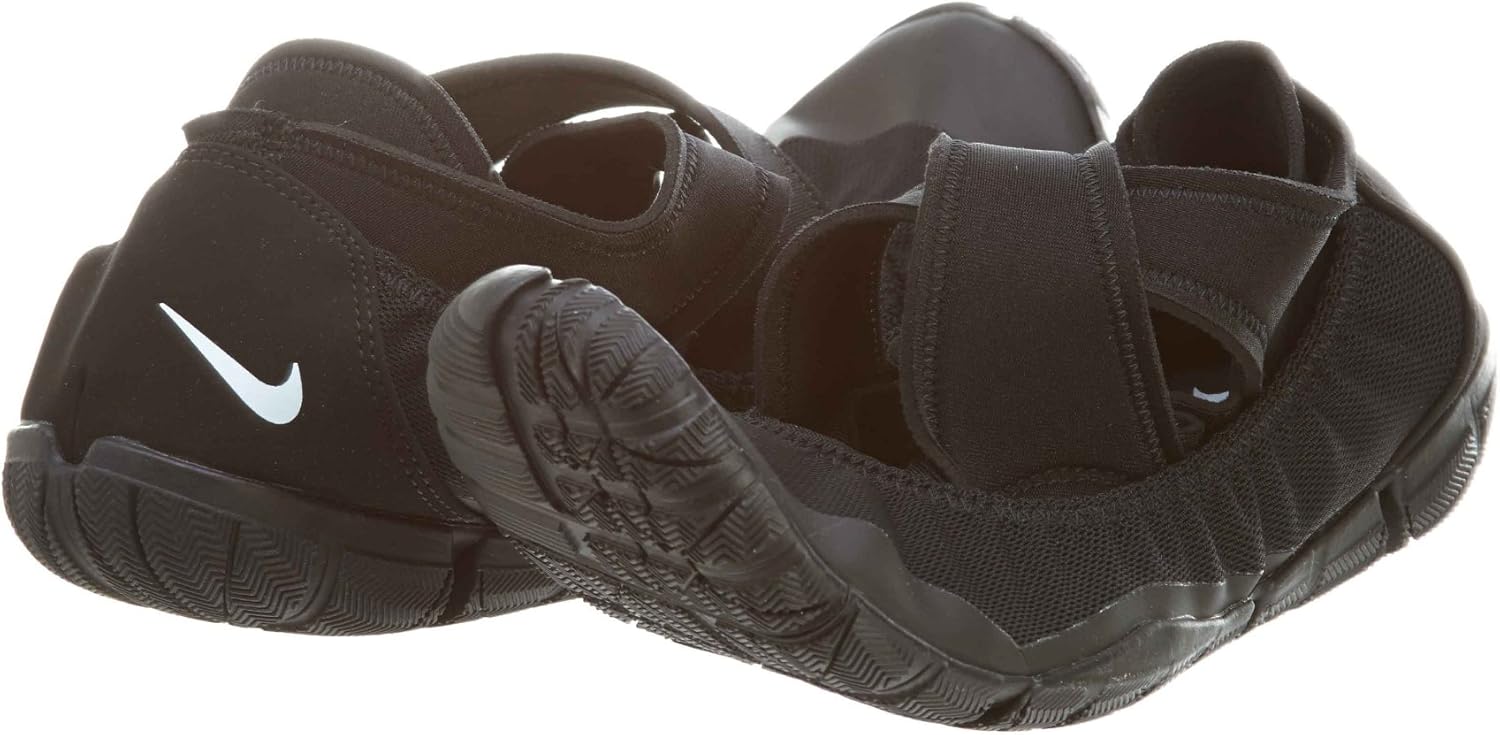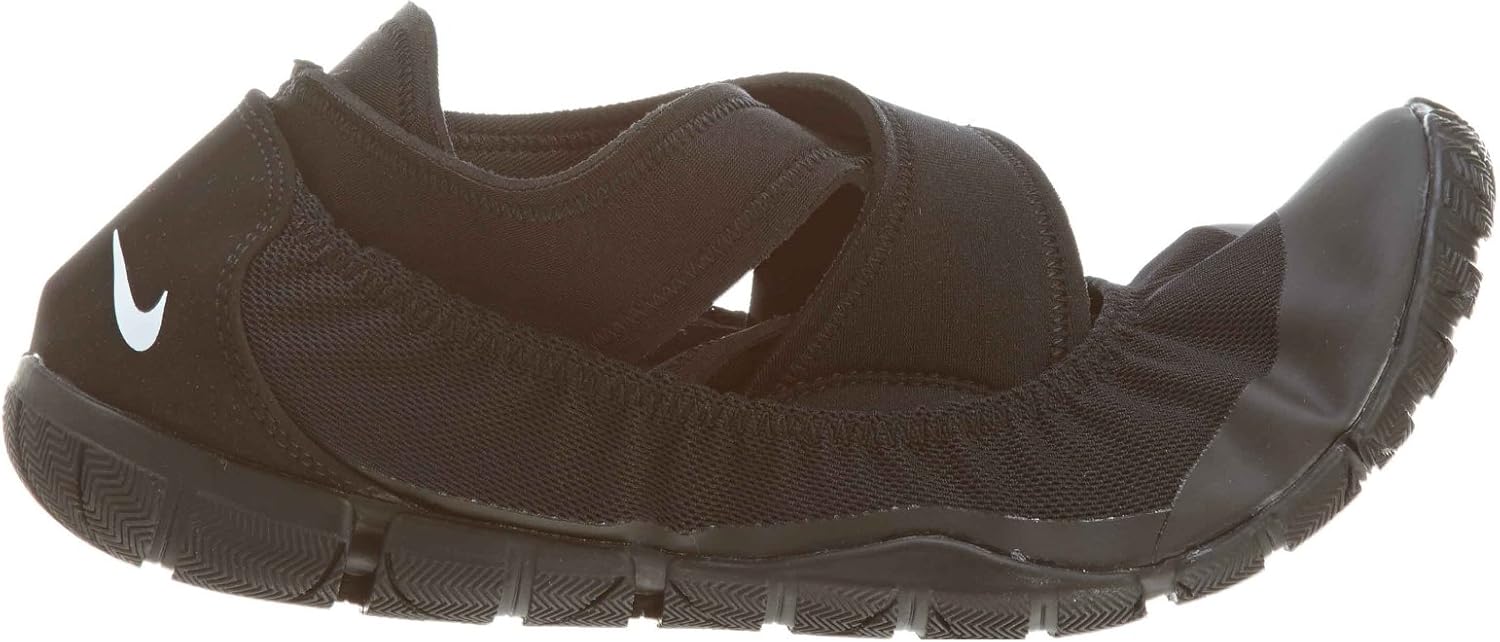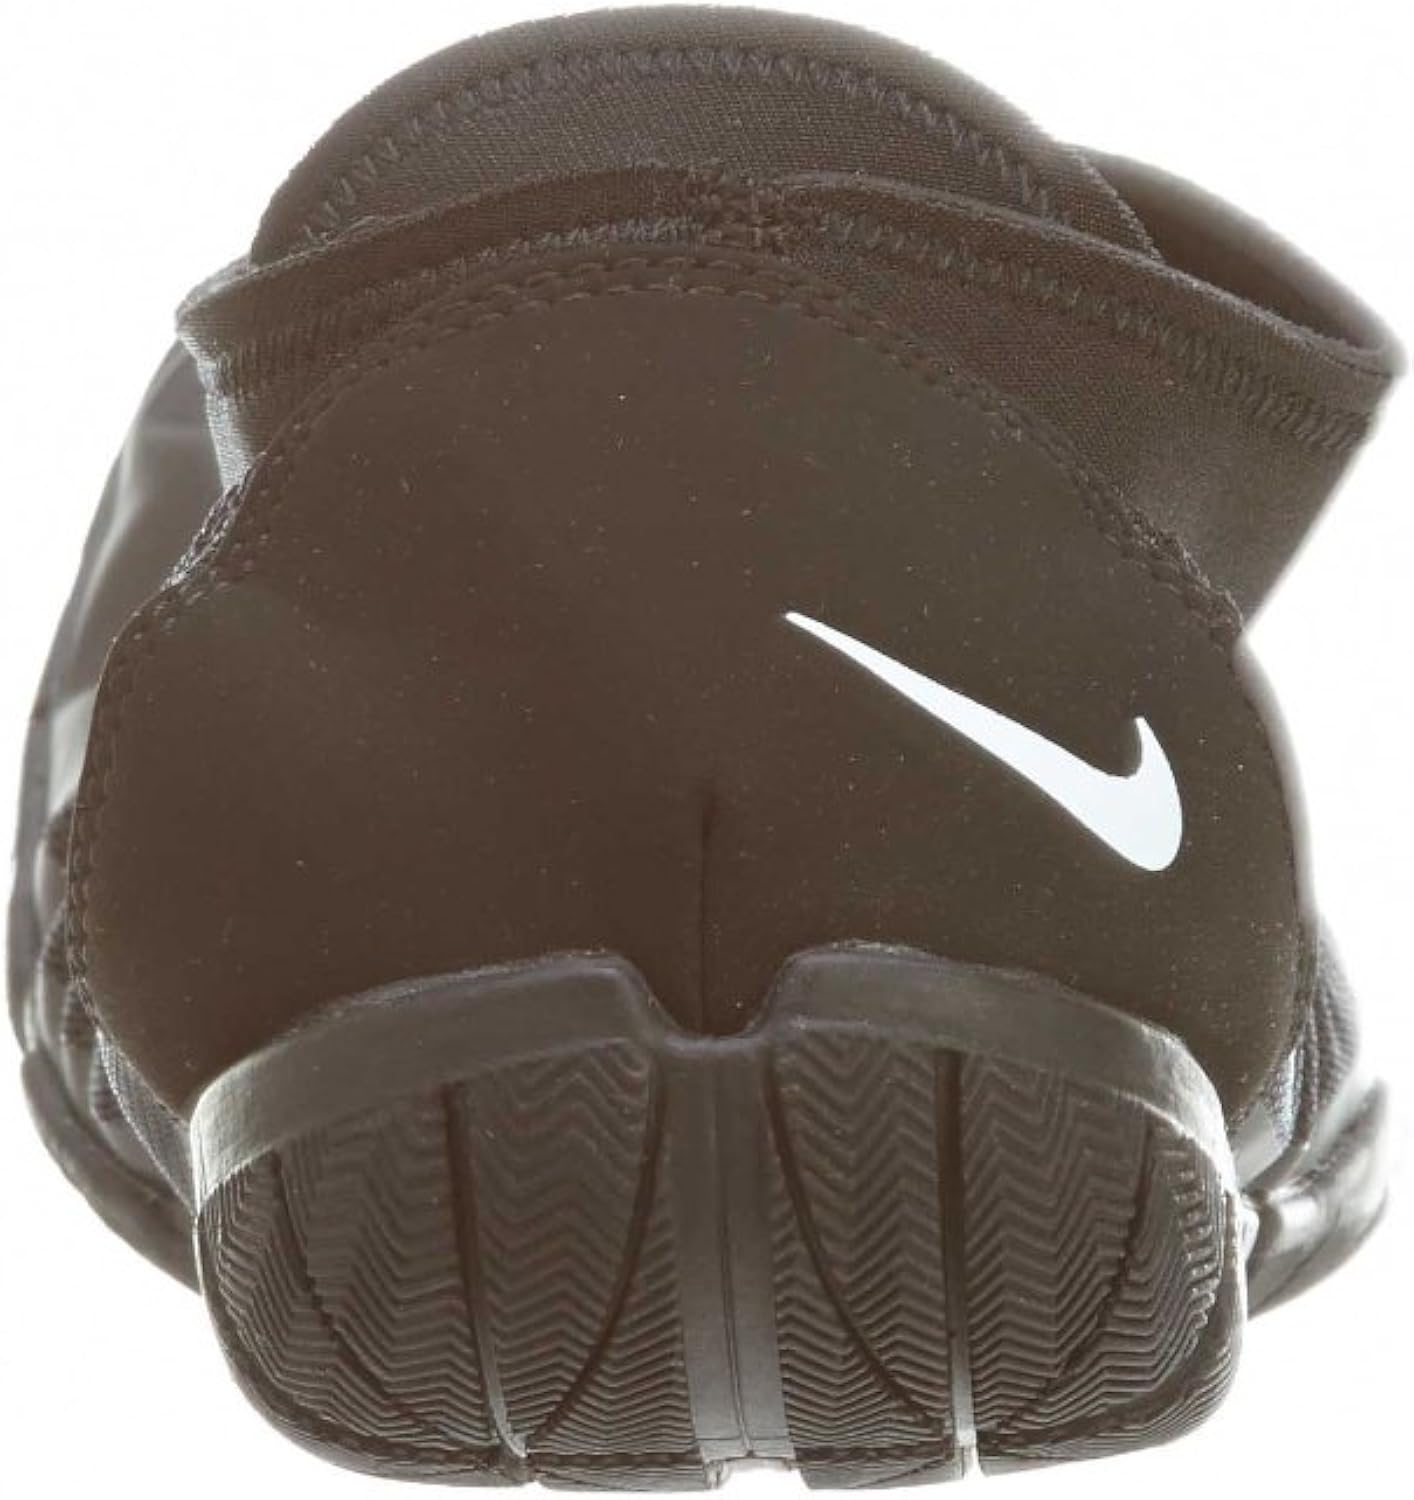
Nike Womens Studio Wrap Pack Ballet Shoes Black
Category: AMAZON FASHION
td{text-align:left}Made of stretch foam material that crisscrosses over the top of the foot and wraps around the arch and under the heel for support right where you need it. The Ribbon provides customizable support and style when wrapped under the arch and around the ankle. The Flat slips over the wrap for studio-to-street protection and durability. It features a single-layer mesh upper for ventilation and lightweight comfort. Multidirectional flex grooves on the outsole for major flexibility. Silicone traction pattern on the outsole for grip on indoor surfaces. Includes mesh garment bag and washing instructions for long-lasting wear. Packaged in a drawer-like box for convenient storage. Imported.
Features: Synthetic | Made in USA | Barefoot feel | Protection | Flexibility | Breathability